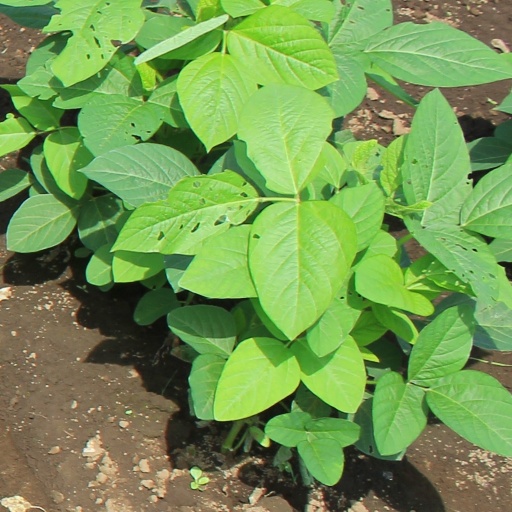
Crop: soybean